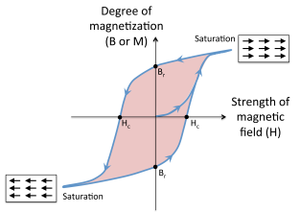
L'effet magnéto-optique correspond à une modification de la propagation d'une onde électromagnétique dans un matériau.